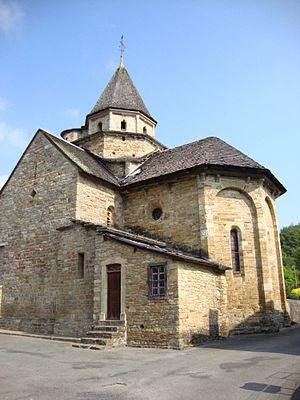
Cet article recense une partie des monuments historiques des Pyrénées-Atlantiques, en France.
L'église de L'Hôpital-Saint-Blaise se situe sur la commune de L'Hôpital-Saint-Blaise, dans le département français des Pyrénées-Atlantiques. Sa construction date du XIIᵉ siècle. Elle est classée monument historique le 3 mars 1888 et inscrite au patrimoine mondial par l'UNESCO en 1998 au titre des chemins de Saint-Jacques-de-Compostelle en France.
Cet article recense les monuments historiques français classés en 1888.